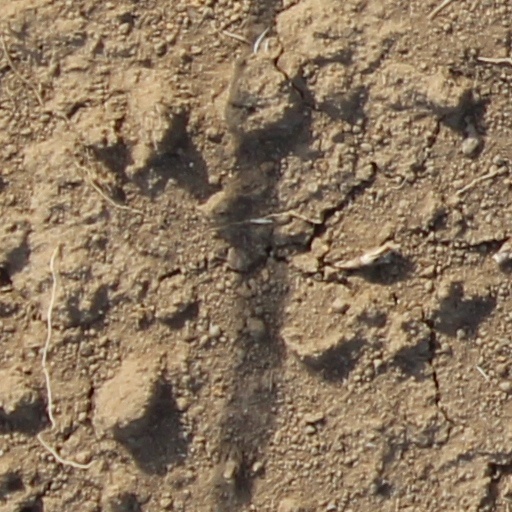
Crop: wheat